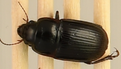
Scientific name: Euryderus grossus
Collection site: Central Plains Experimental Range NEON (CPER), plot CPER_003